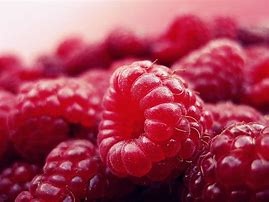
Label: raspberry